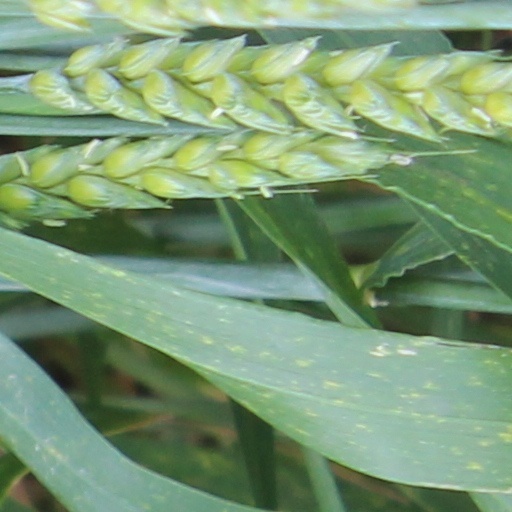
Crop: wheat